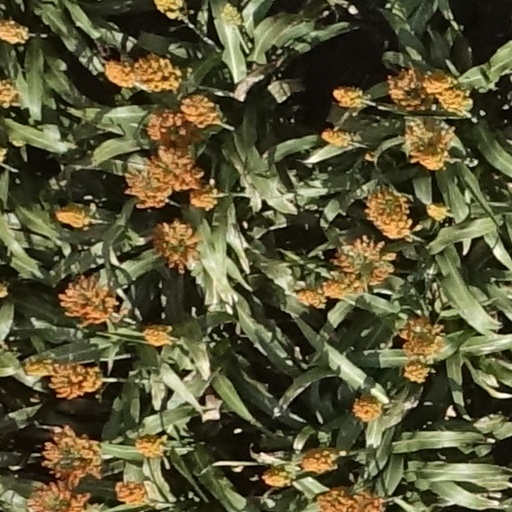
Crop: sorghum